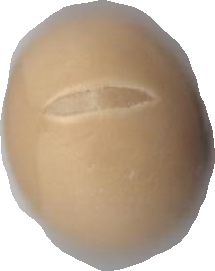
Variety: Anjasmoro